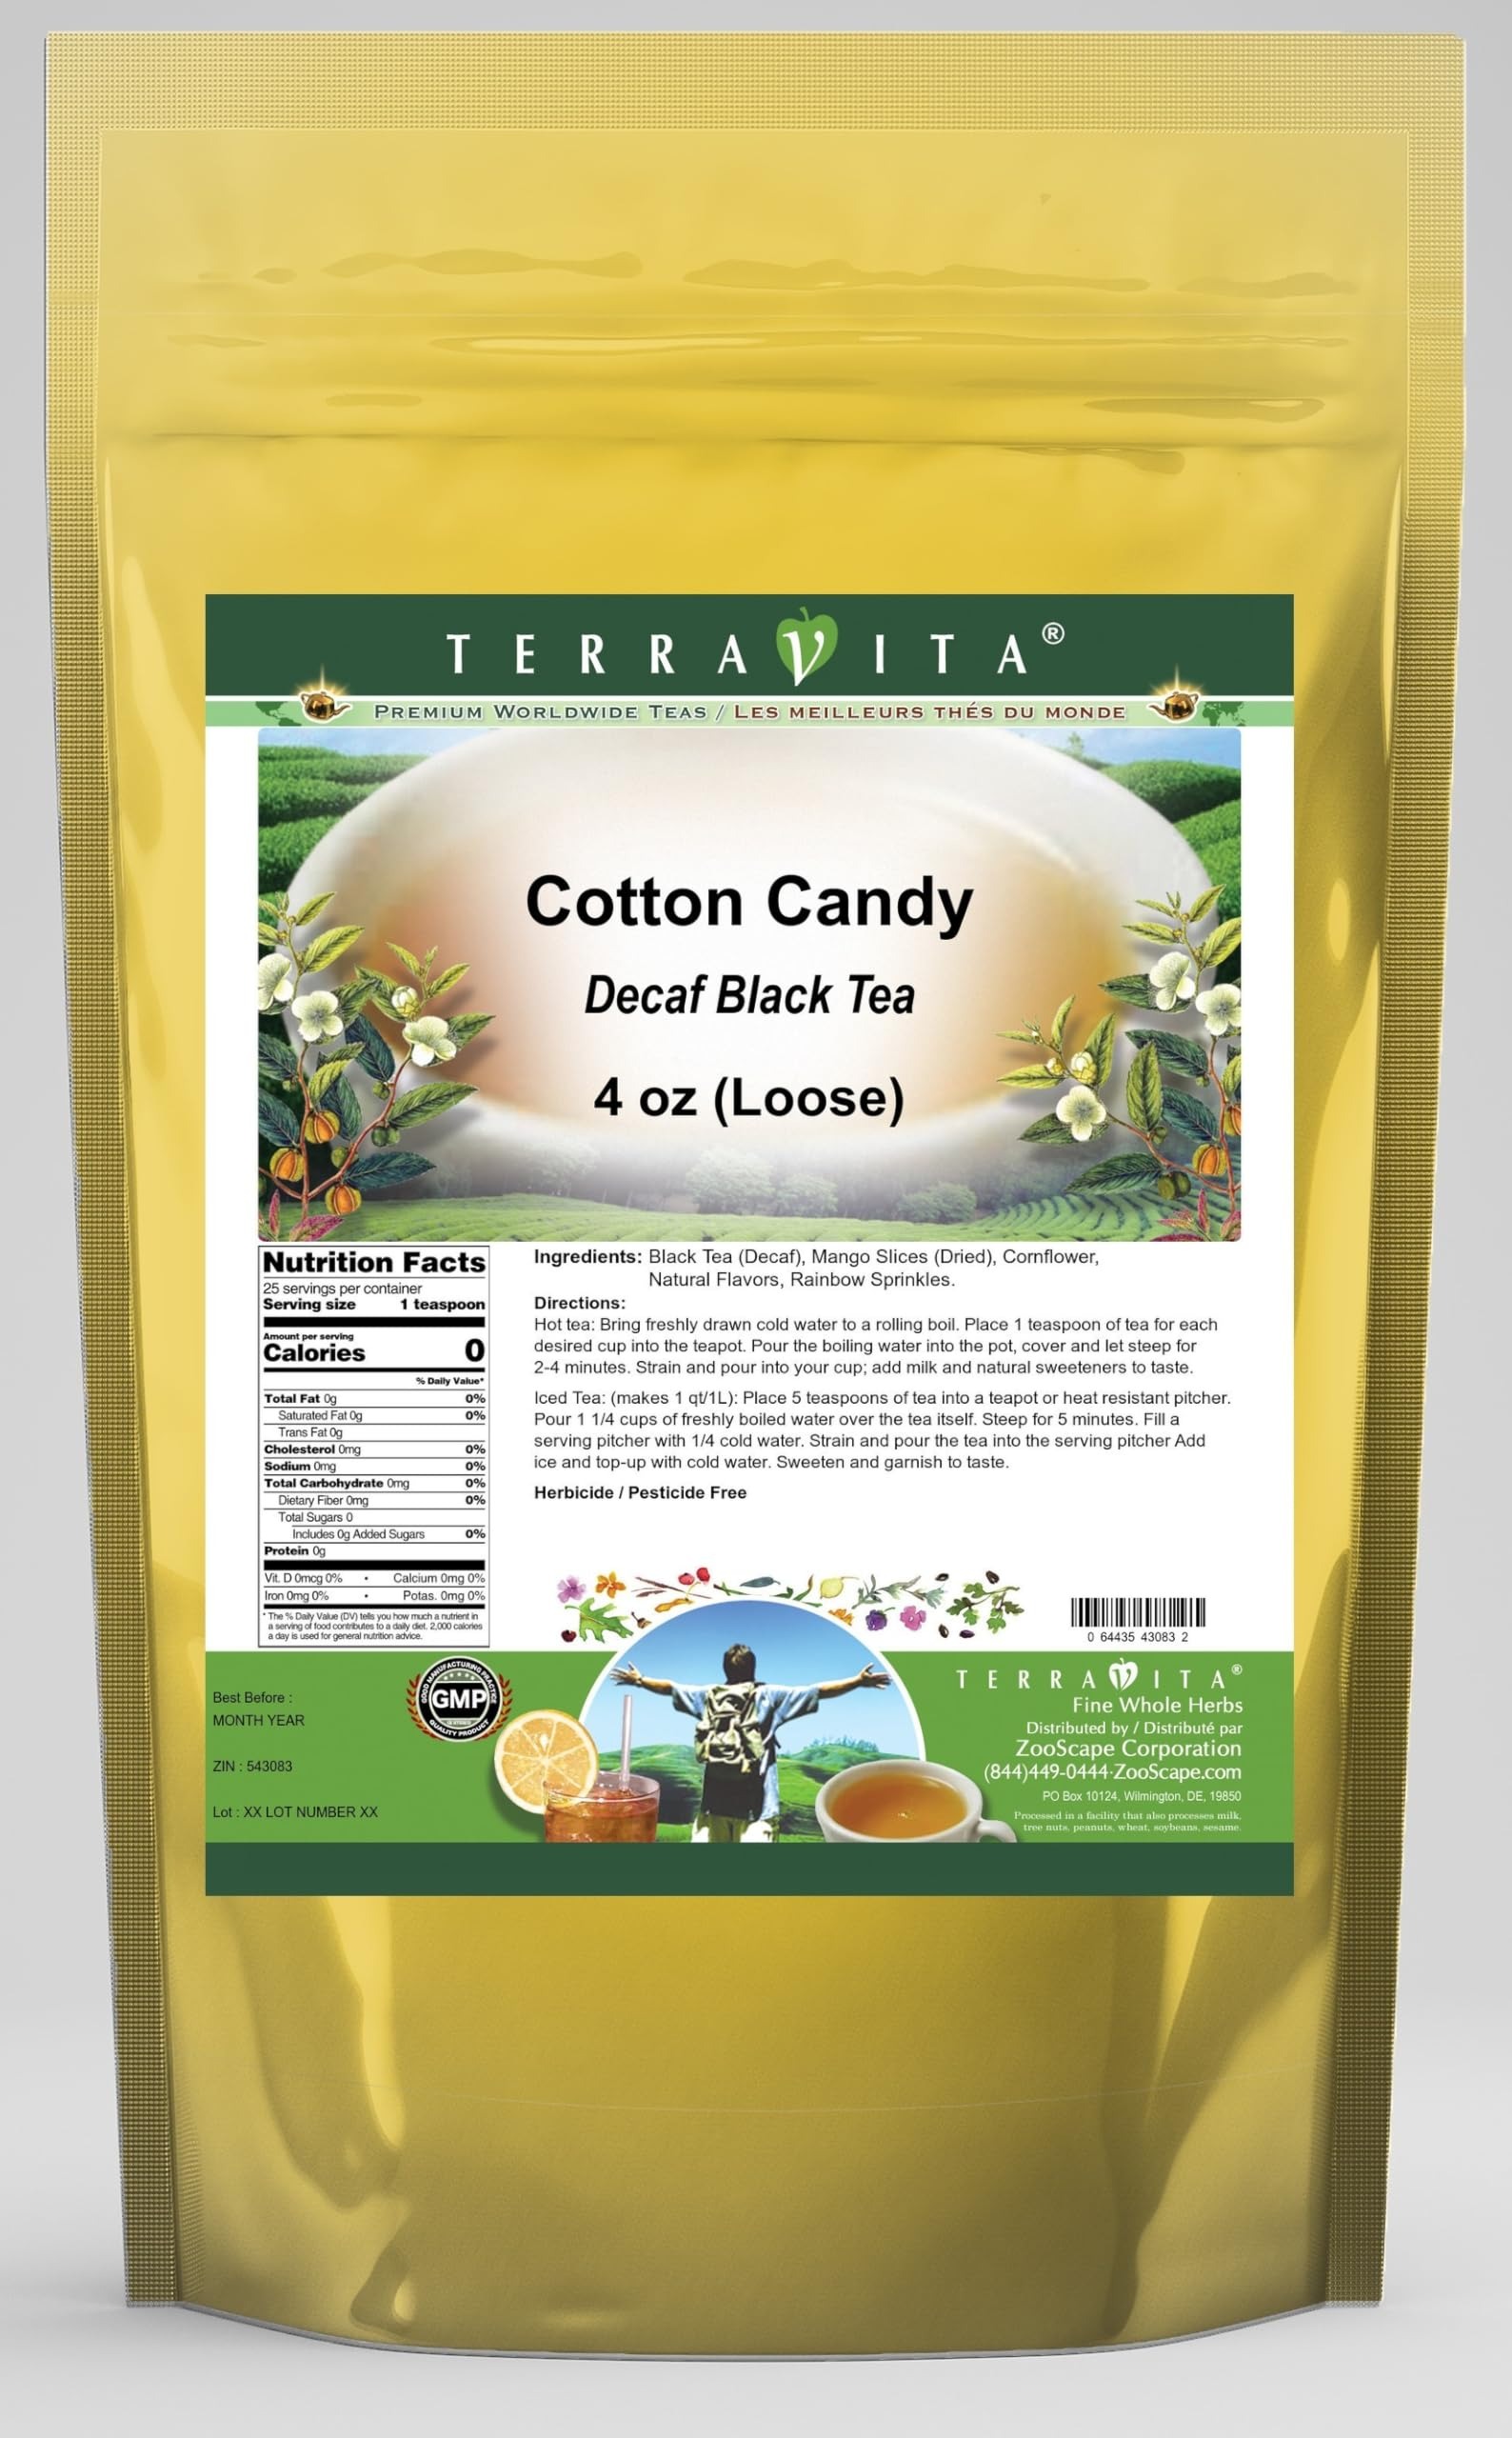
Item Name: Cotton Candy Decaf Black Tea (Loose) (4 oz, ZIN: 543083) - 3 Pack
Bullet Point 1: Our Cotton Candy Decaf Black Tea is a wonderful flavored decaffeinated Black tea with Mango Slices, Rainbow Sprinkles and Cornflower. You will enjoy the simple and elegant Cotton Candy taste! - Ingredients: Decaf Black tea, Mango Slices, Rainbow Sprinkles, Cornflower and Natural Cotton Candy Flavor.
Bullet Point 2: No fillers.
Bullet Point 3: Manufacturer: TerraVita
Bullet Point 4: Size: 4 oz
Bullet Point 5: Loose Leaf Black Tea - Packed in a convenient upright pouch!
Product Description: Our Cotton Candy Decaf Black Tea is a wonderful flavored decaffeinated Black tea with Mango Slices, Rainbow Sprinkles and Cornflower. You will enjoy the simple and elegant Cotton Candy taste! - Ingredients: Decaf Black tea, Mango Slices, Rainbow Sprinkles, Cornflower and Natural Cotton Candy Flavor. - Hot tea brewing method: Bring freshly drawn cold water to a rolling boil. Place 1 teaspoon of tea for each desired cup into the teapot. Pour the boiling water into the pot, cover and let steep for 2-4 minutes. Strain and pour into your cup; add milk and natural sweeteners to taste. - Iced tea brewing method: (to make 1 liter/quart): Place 5 teaspoons of tea into a teapot or heat resistant pitcher. Pour 1 1/4 cups of freshly boiled water over the tea itself. Steep for 5 minutes. Fill a serving pitcher with 1/4 cold water. Strain and pour the tea into the serving pitcher Add ice and top-up with cold water. Sweeten and garnish to taste. - TerraVita is an exclusive line of premium-quality, natural source products that use only the finest, purest and most potent ingredients found around the world. TerraVita is hallmarked by the highest possible standards of purity, potency, stability and freshness. All of our products are prepared with the highest elements of quality control, from raw materials through the entire manufacturing process, up to and including the moment that the bottles or bags are sealed for freshness and shipped out to you. Our highest possible standards are certified by independent laboratories and backed by our personal guarantee. - TerraVita exists to meet and ensure your family's health and wellness without the harmful effects of chemicals and health products. We strive to make all of our products affordable and reliable and are constantly searching the marke
Value: 12.0
Unit: Ounce

Price: 76.44